Water gun

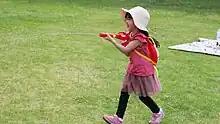
A young girl playing with a water gun

A water gun (or water pistol, water blaster, or squirt gun) is a type of toy gun designed to shoot jets of water. Similar to water balloons, the primary purpose of the toy is to soak another person in a recreational game such as a water fight.